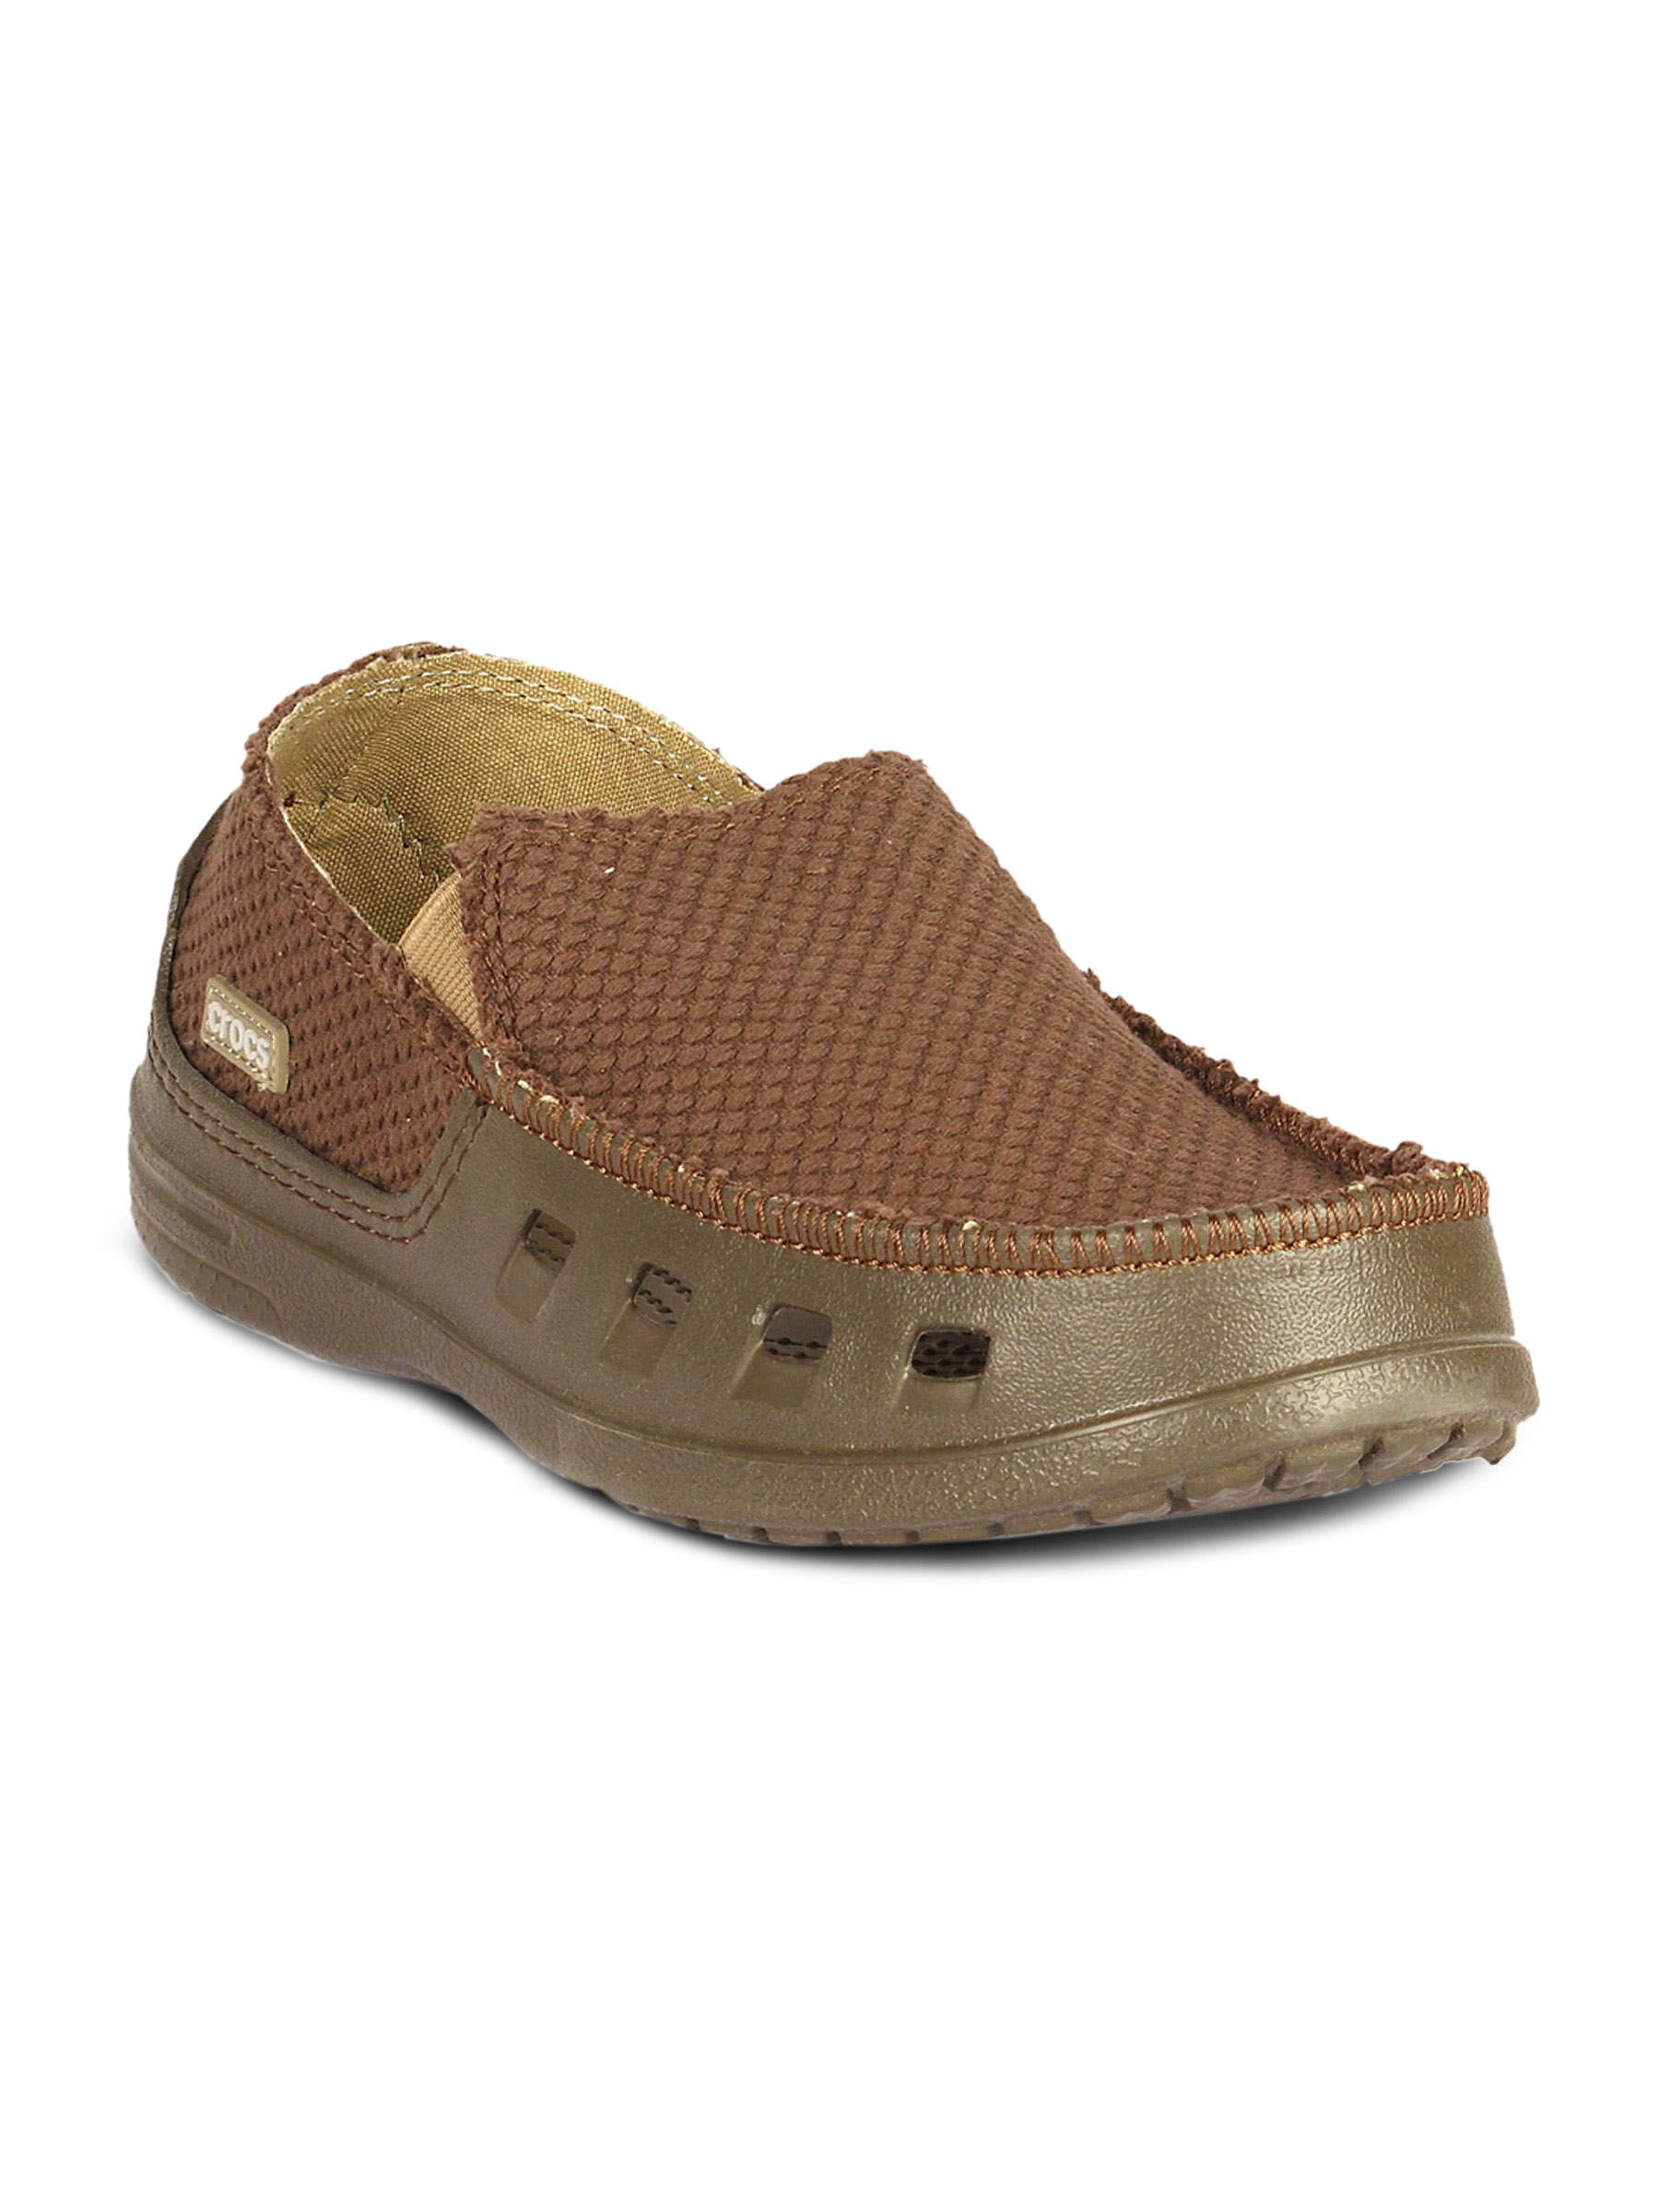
Crocs Men's Tideline Canvas Chocolate Shoe
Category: Footwear / Shoes / Casual Shoes
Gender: Men
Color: Brown
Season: Summer 2011
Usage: Casual